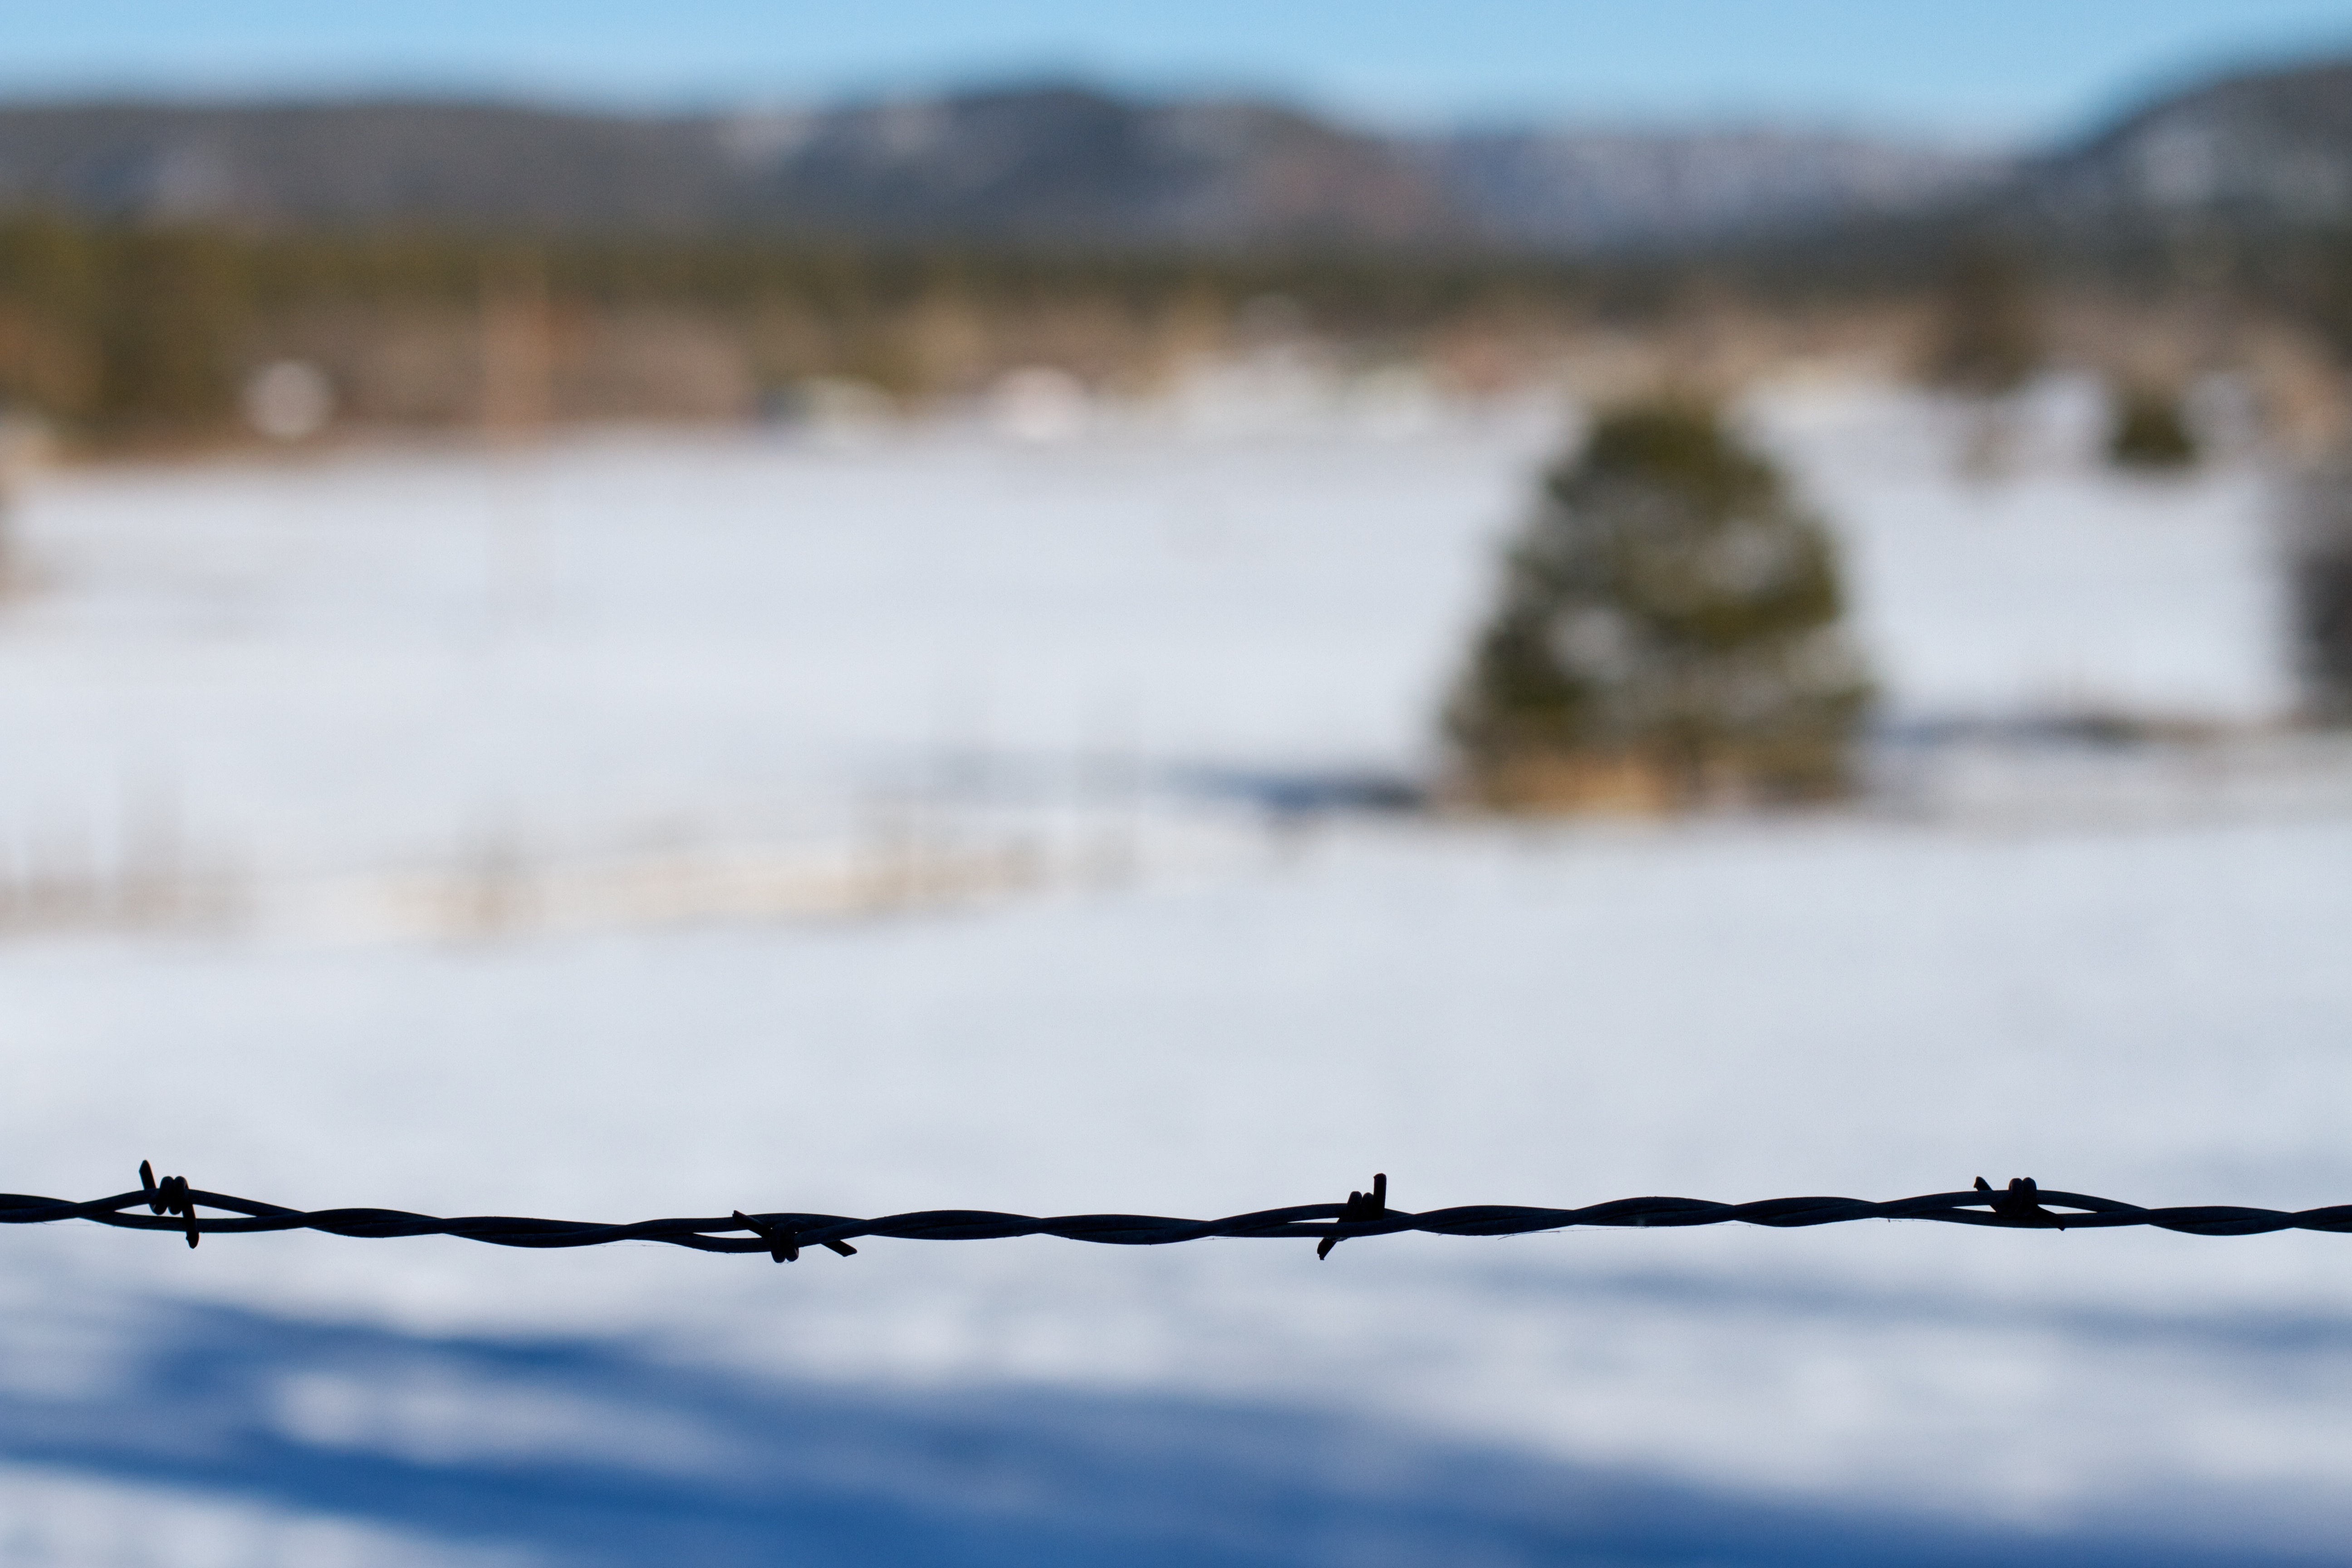
water, nature, branch, snow, winter, fence, morning, frost, ice, reflection, weather, season, freezing, outdoor structure, home fencing